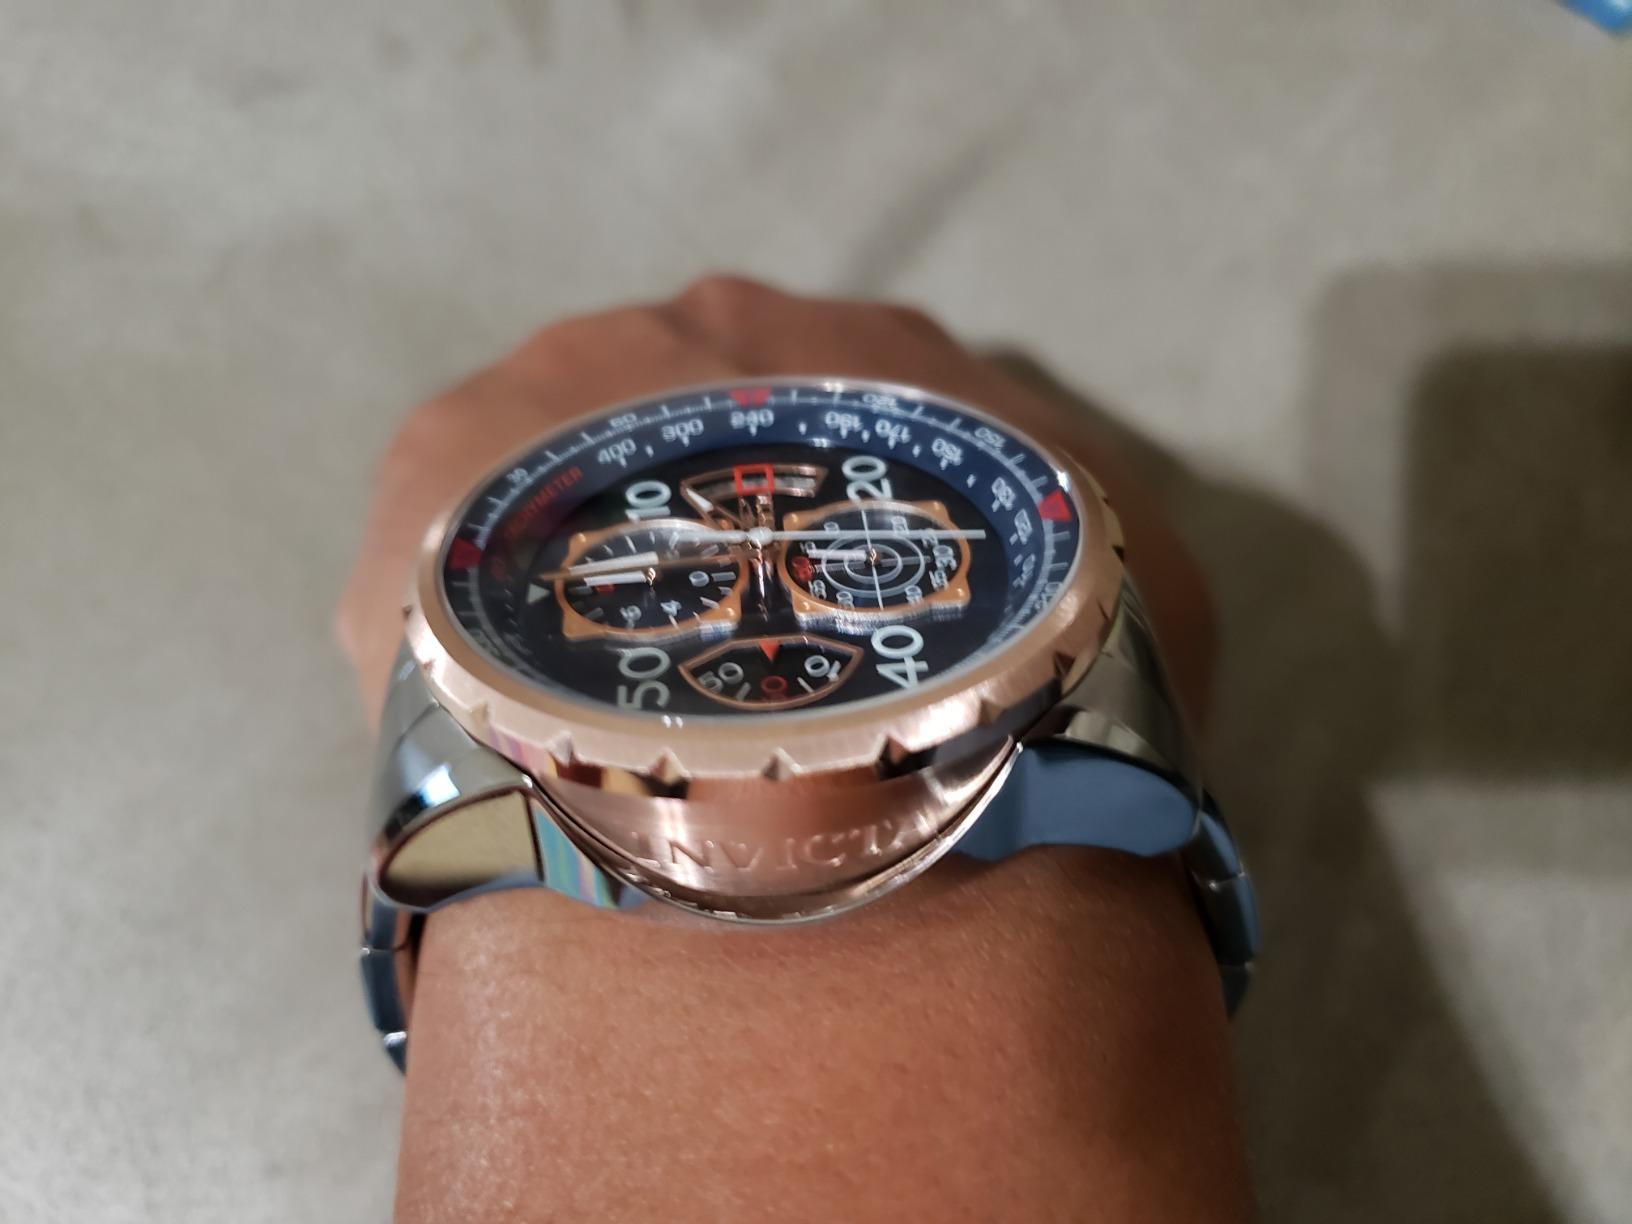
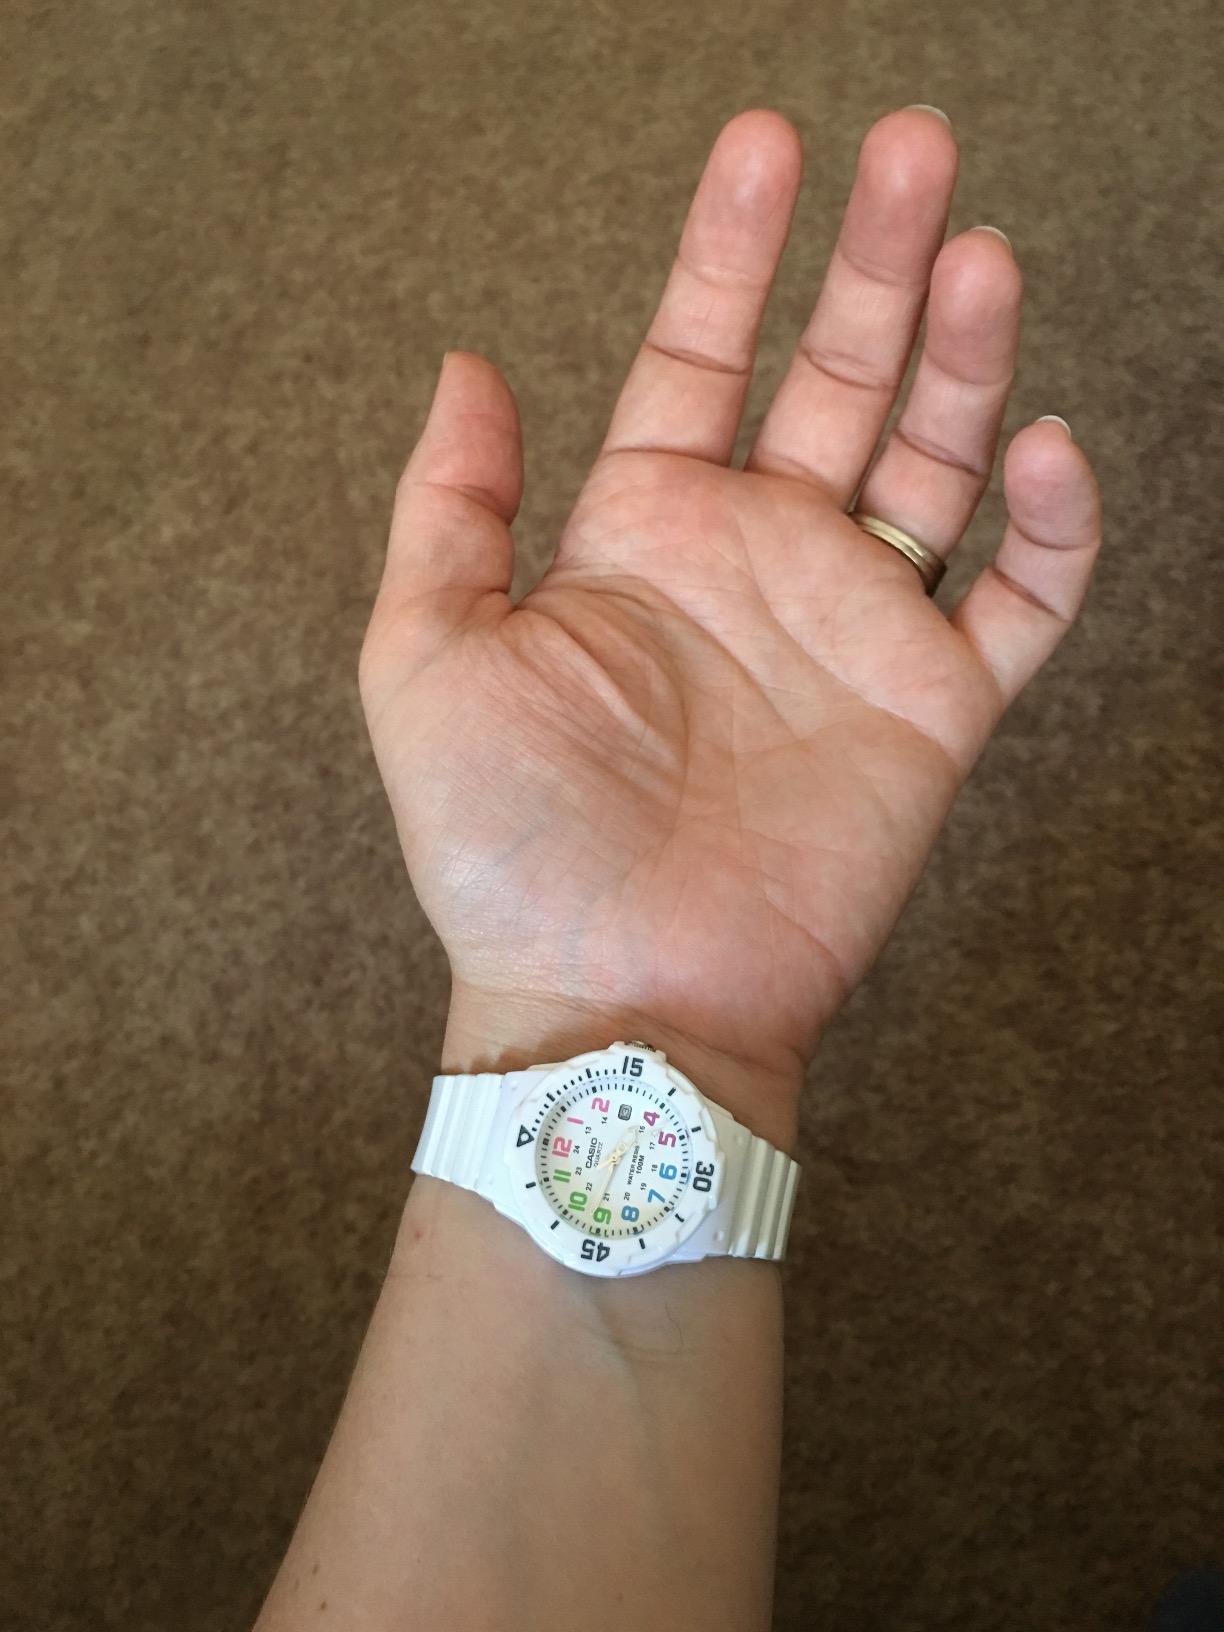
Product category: accessories_watch
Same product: no